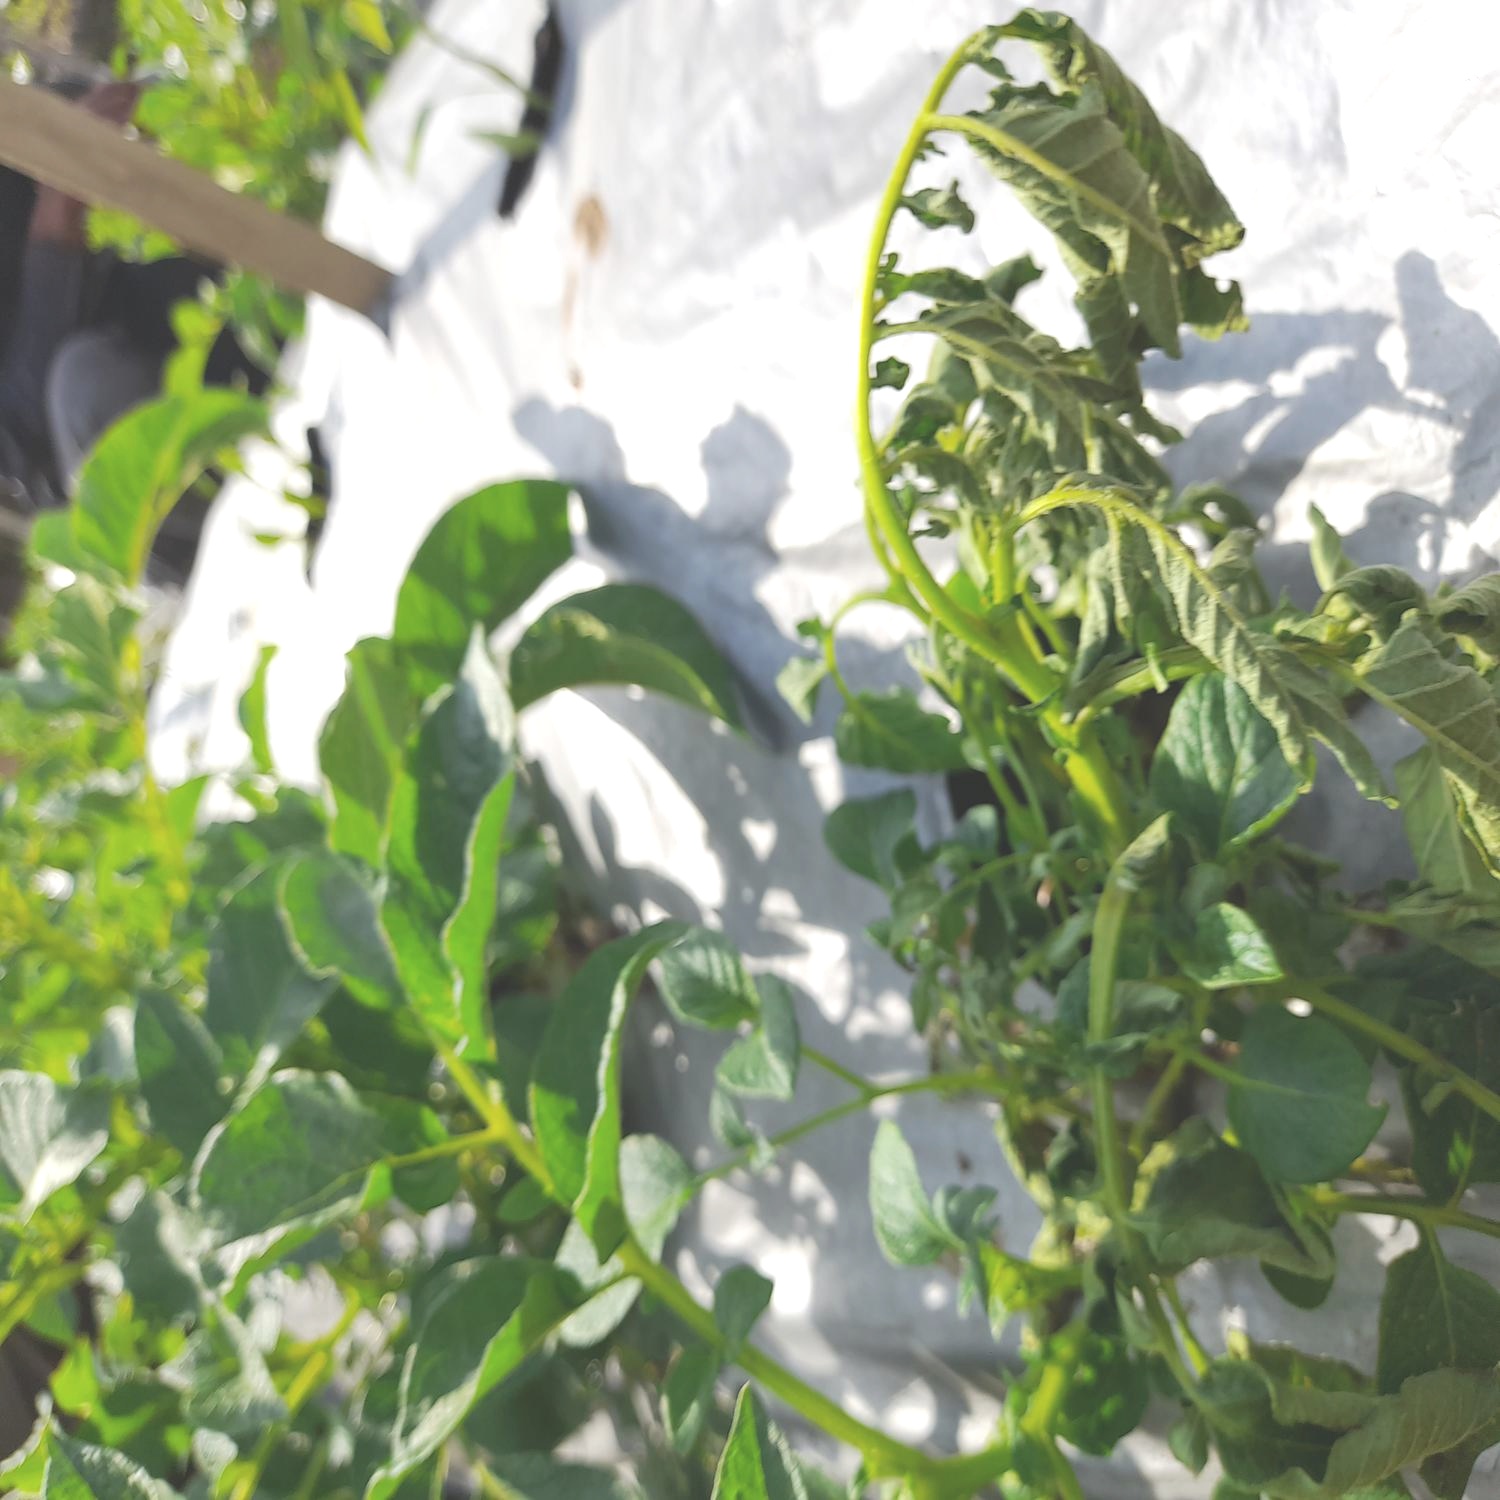
Etiqueta: Pudricion_Parda